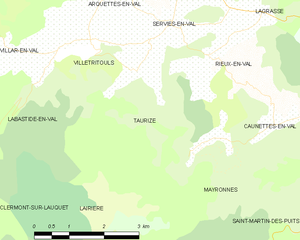
Carte des communes françaises: Taurize